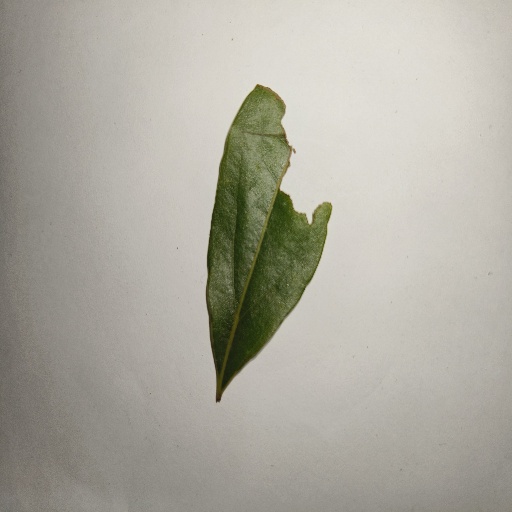
Species: Camphor
Leaf condition: Shot Hole